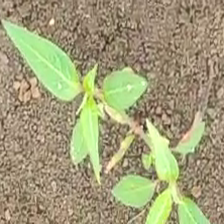
Weed species: Moti_dudhi(Euphorbia_geneculata_L)